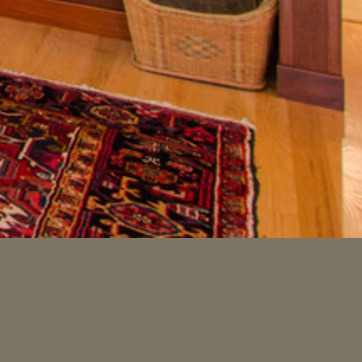
Material: carpet